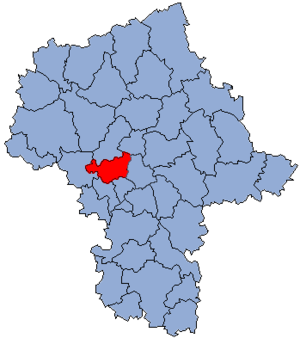
Le powiat de Varsovie-ouest est un powiat appartenant à la voïvodie de Mazovie dans le centre-est de la Pologne.